Juan Antonio Mercadal

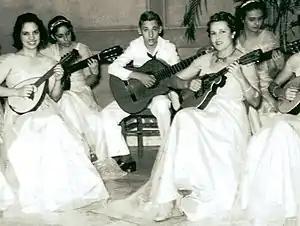
Cuban guitarist Juan Antonio Mercadal playing in a group at a young age.

Juan Antonio Mercadal (February 12, 1925, in Guanabacoa, Havana, Cuba – January 21, 1998, in Miami, United States) was a Cuban guitarist.